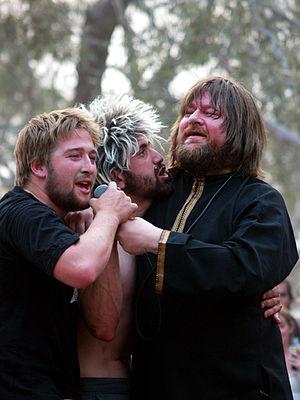
The Soundtrack of Our Lives est un groupe de rock suédois, originaire de Göteborg. Le groupe se sépare en 2012 après la sortie de leur tout dernier album, Throw it to the Universe. Leur album Behind the Music est nommé pour le prix du meilleur album alternatif à l'occasion de l'édition 2003 des Grammy Awards.